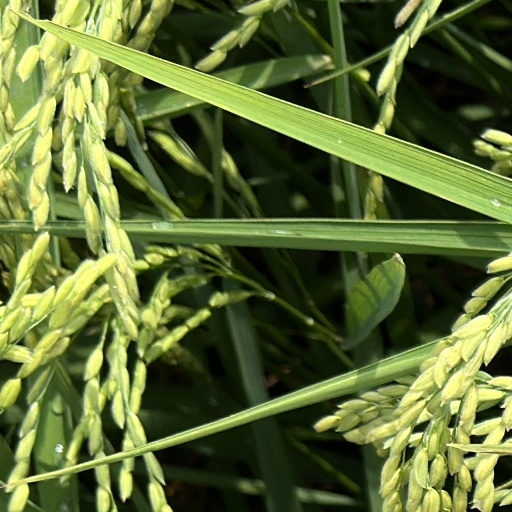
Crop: rice